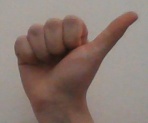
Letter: dhad